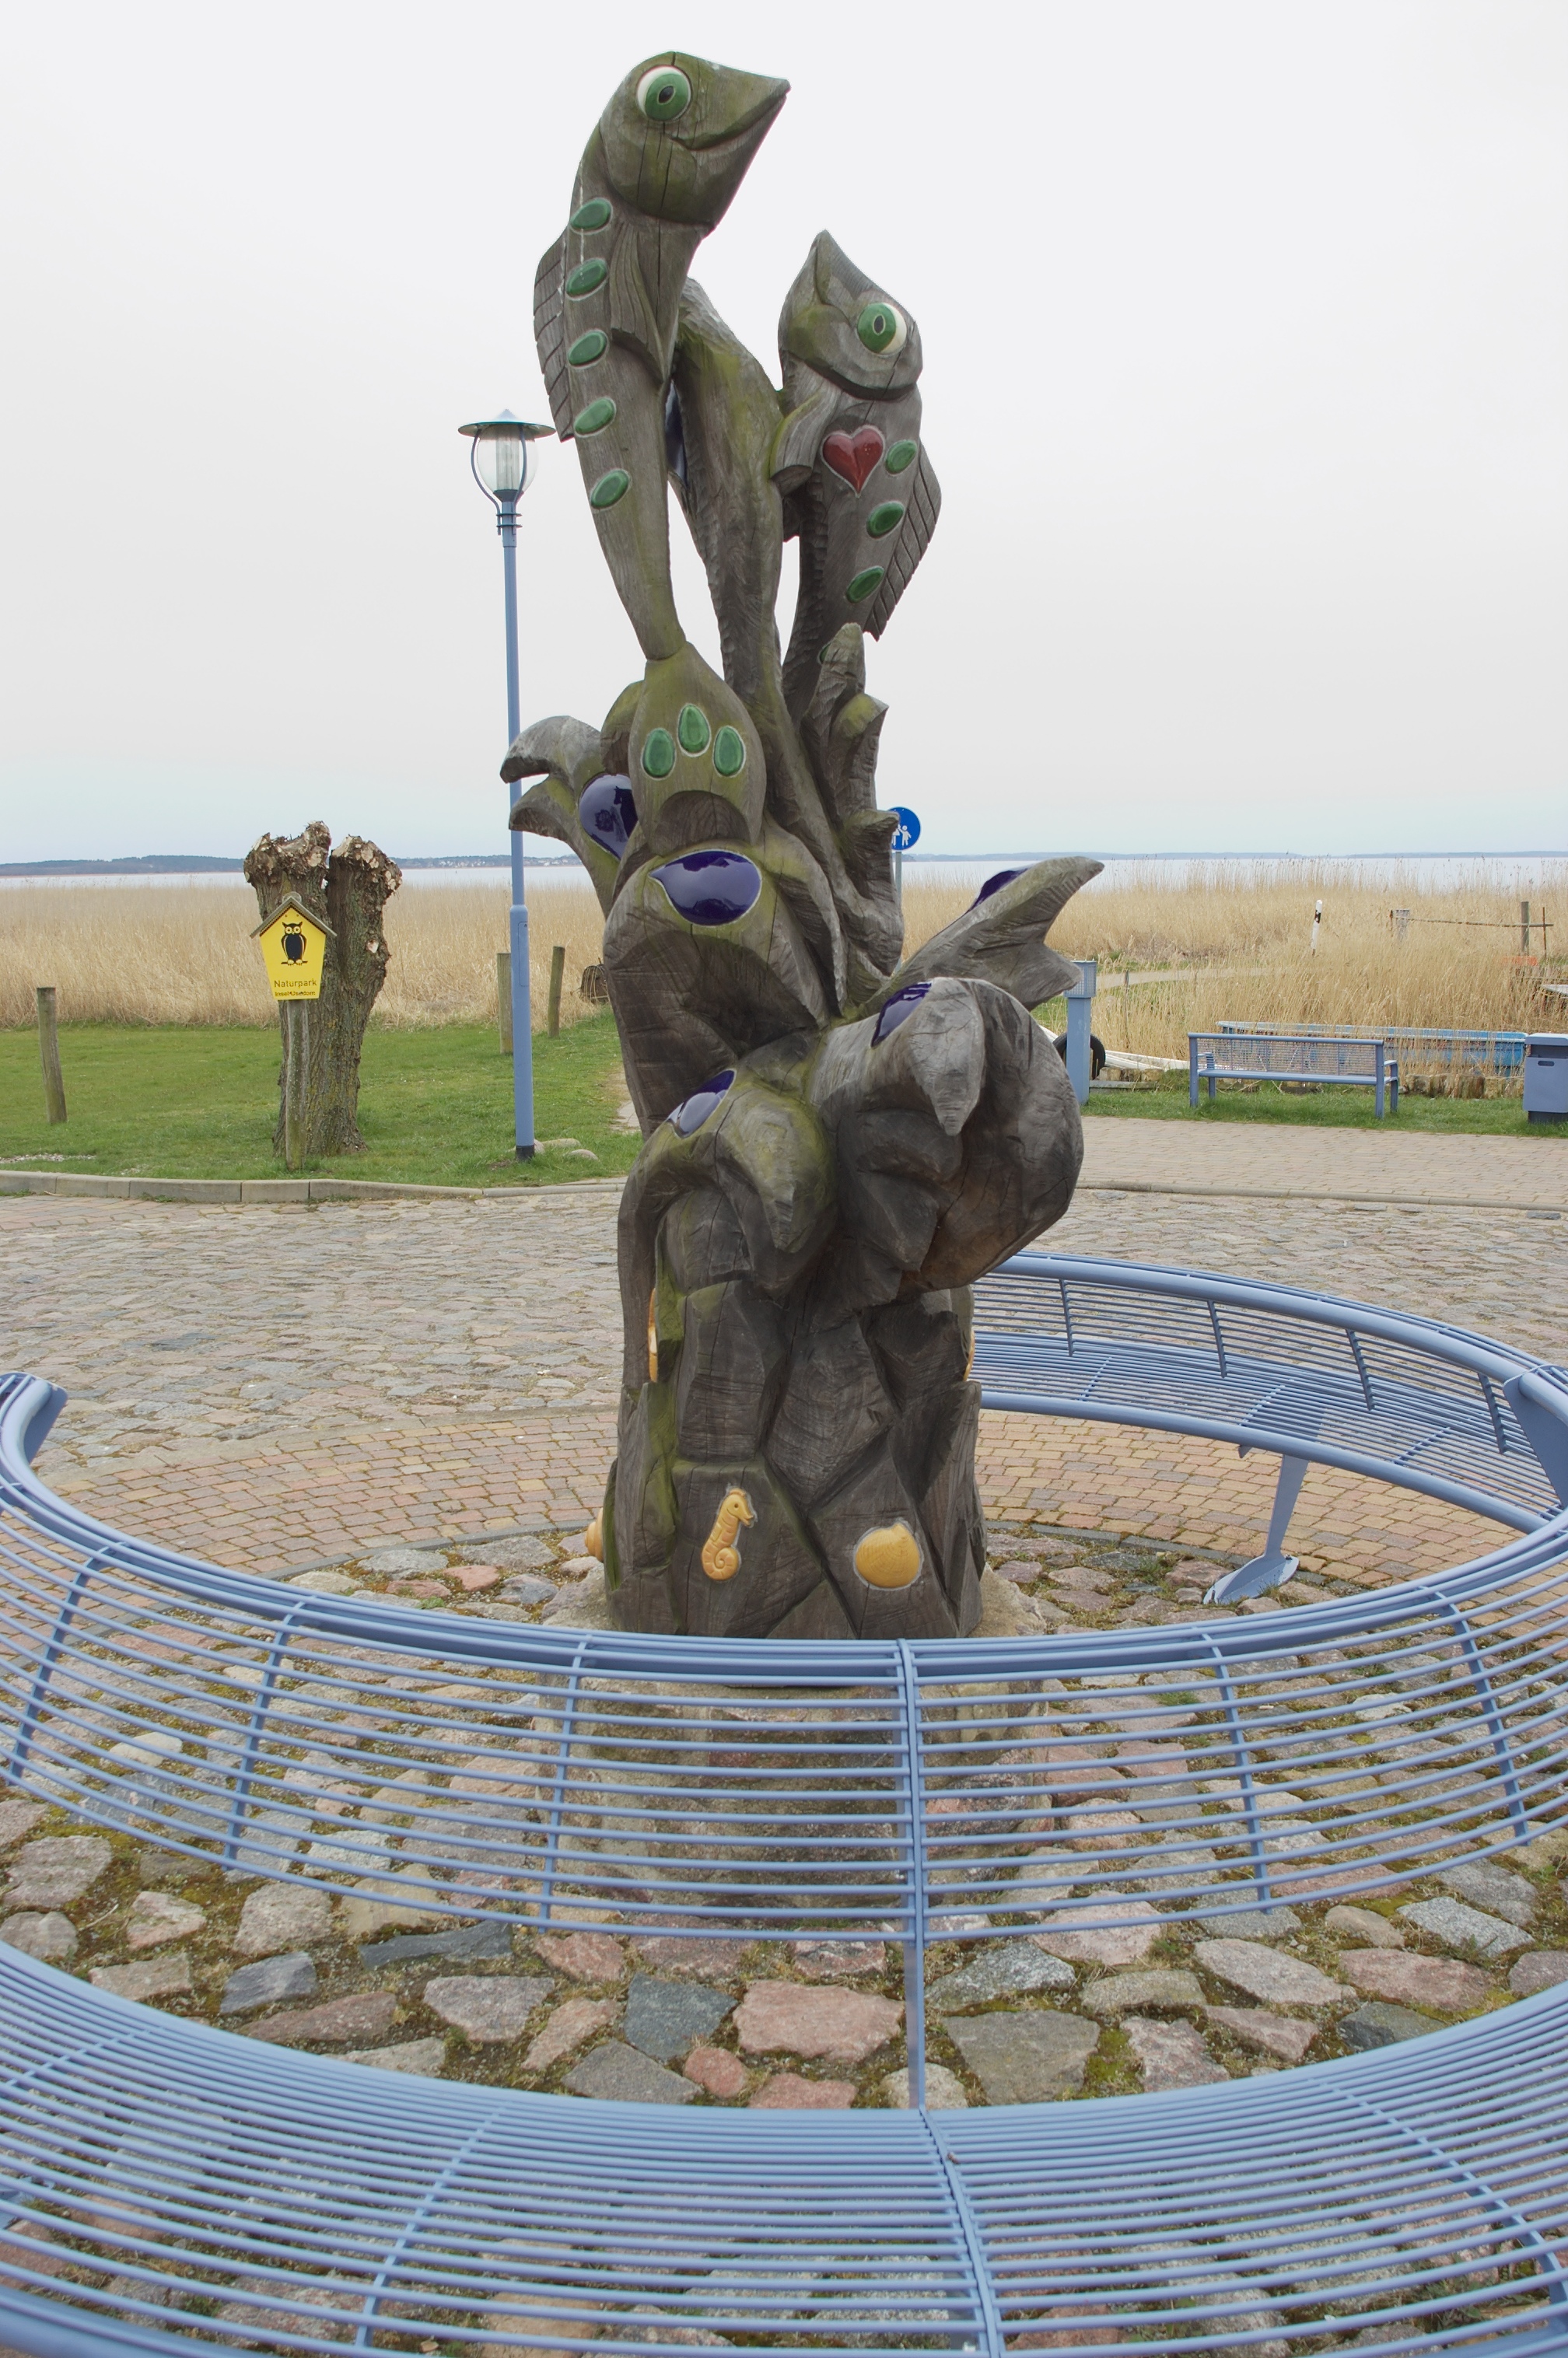
monument, statue, sculpture, memorial, art, 2012, rawtherapee, germany, deutschland, pentax, 20mm, lenstagged, steffenzahn, k100d, justpentax, iamflickr, cosina, voigtlander, cosinavoigtlnder, skopar, colorskopar, cv20, colorskopar20mmf35slii, 20mmf35slii, voigtlander20mm, cv2035, skopar20mmf35, voigtlnder20mmf35, balticsea, ostsee, usedom, zempin, outdoor structure